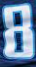
Number: 8